History of philosophy

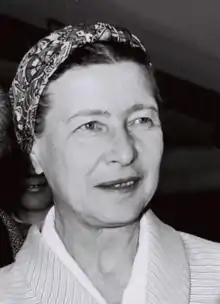
Simone de Beauvoir was one of the philosophers responsible for the rise of feminism.

Some schools of thought in 20th-century philosophy do not clearly fall into either analytic or continental traditions. Pragmatism evolved from its 19th-century roots through scholars like Richard Rorty (1931–2007) and Hilary Putnam (1926–2016). It was applied to new fields of inquiry, such as epistemology, politics, education, and the social sciences.